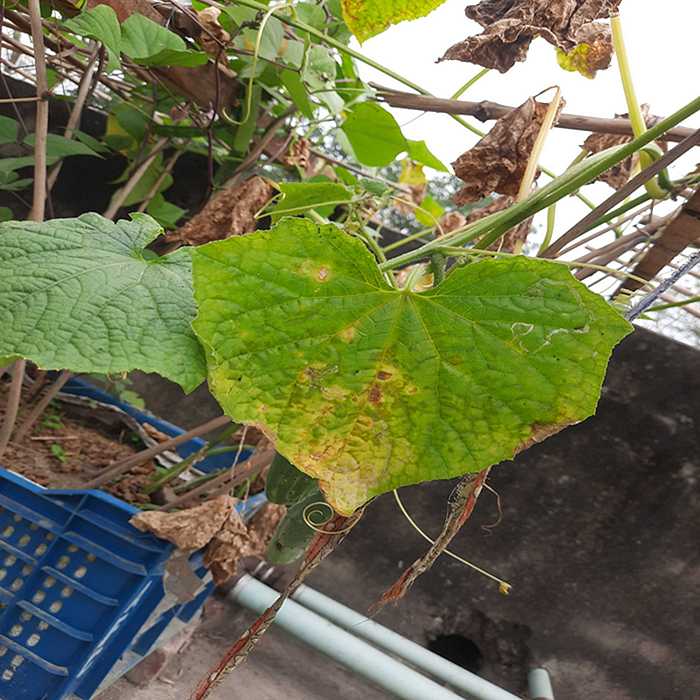
Plant: Cucumber
Label: Anthracnose lesions